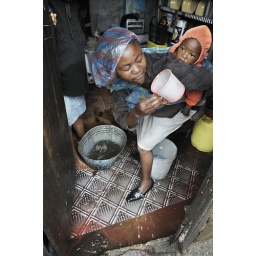
A woman in Kanyama compound bails water that is seeping up through the floor of her house.